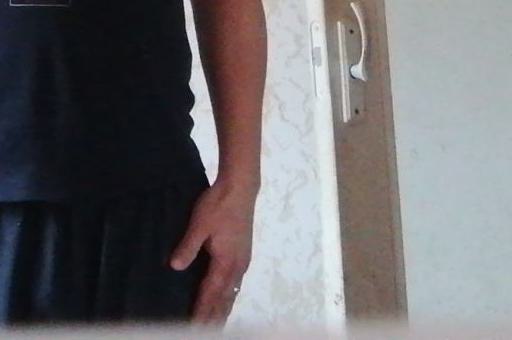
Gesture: no_gesture